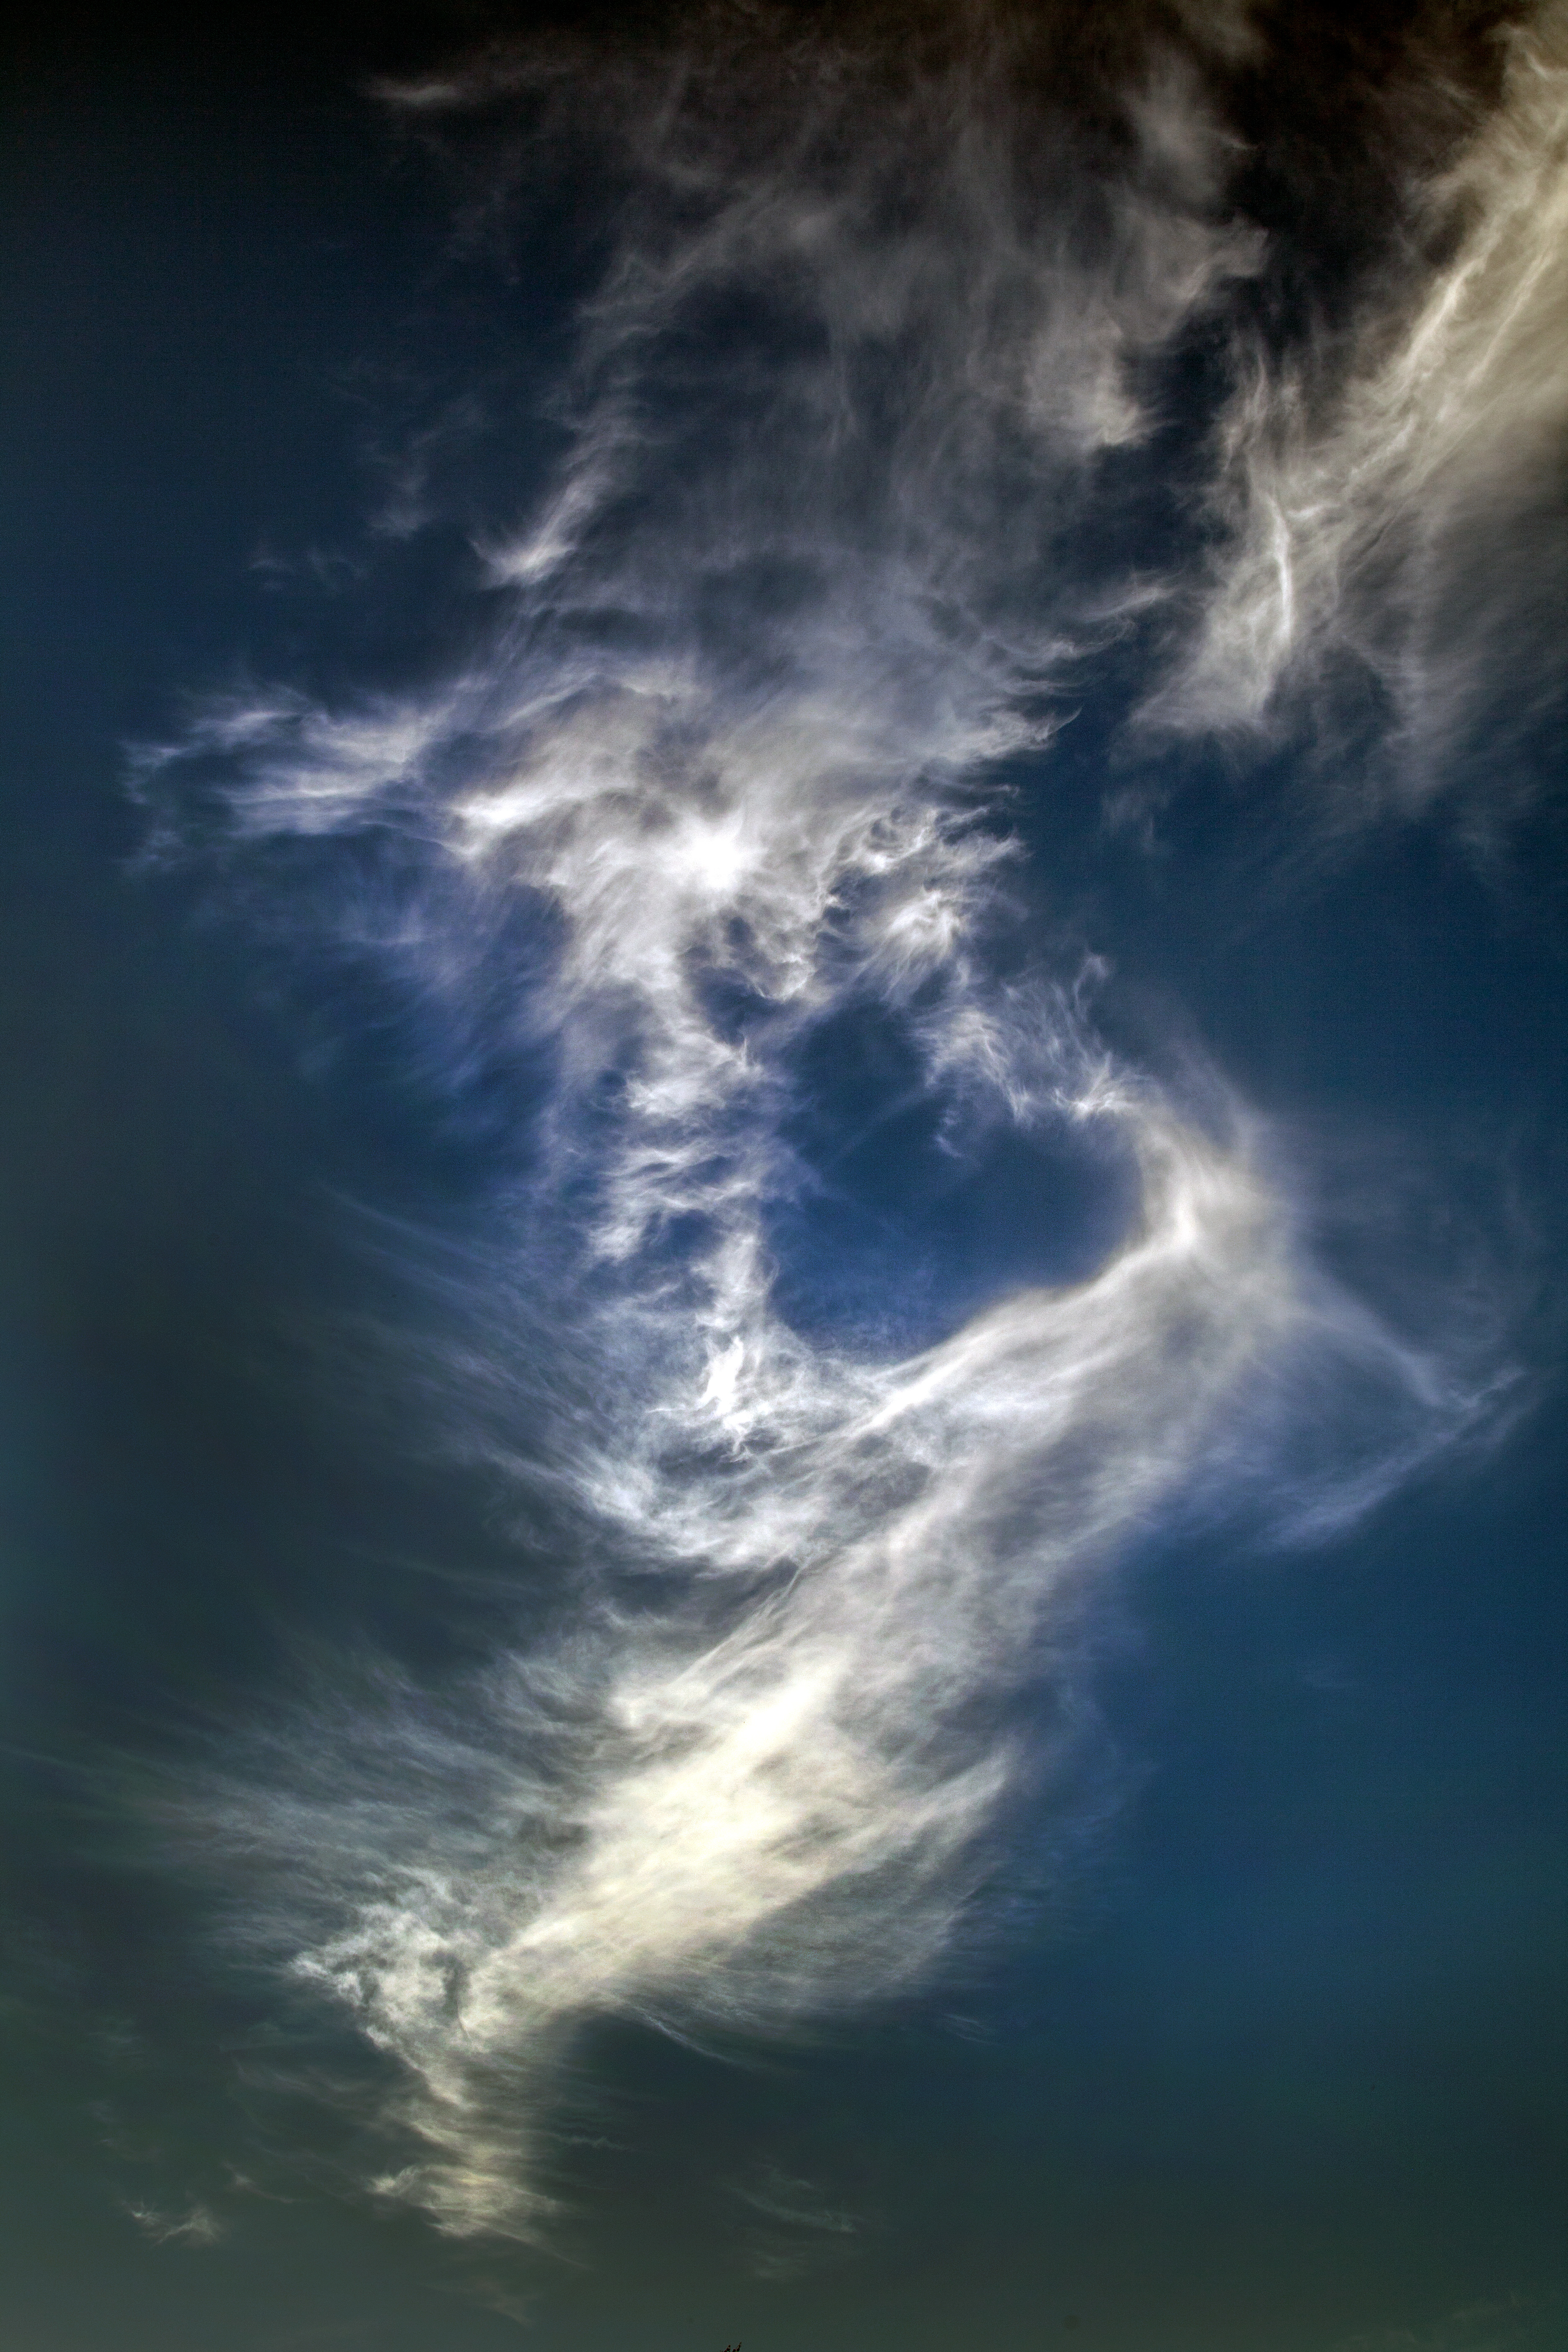
cloud, sky, sunlight, atmosphere, weather, storm, darkness, meteorological phenomenon, atmosphere of earth